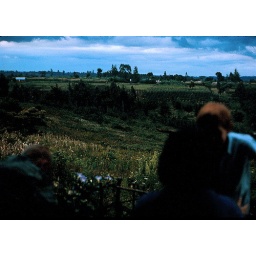
The view out the front door of the Brandts' home near Nairobi, Kenya. 1966.